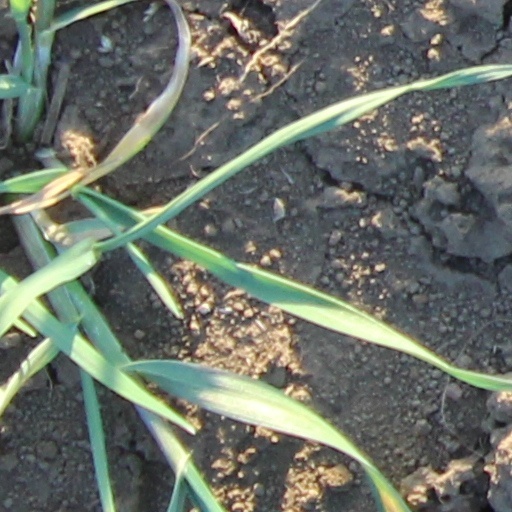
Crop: wheat